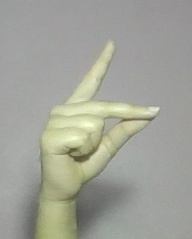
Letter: ta